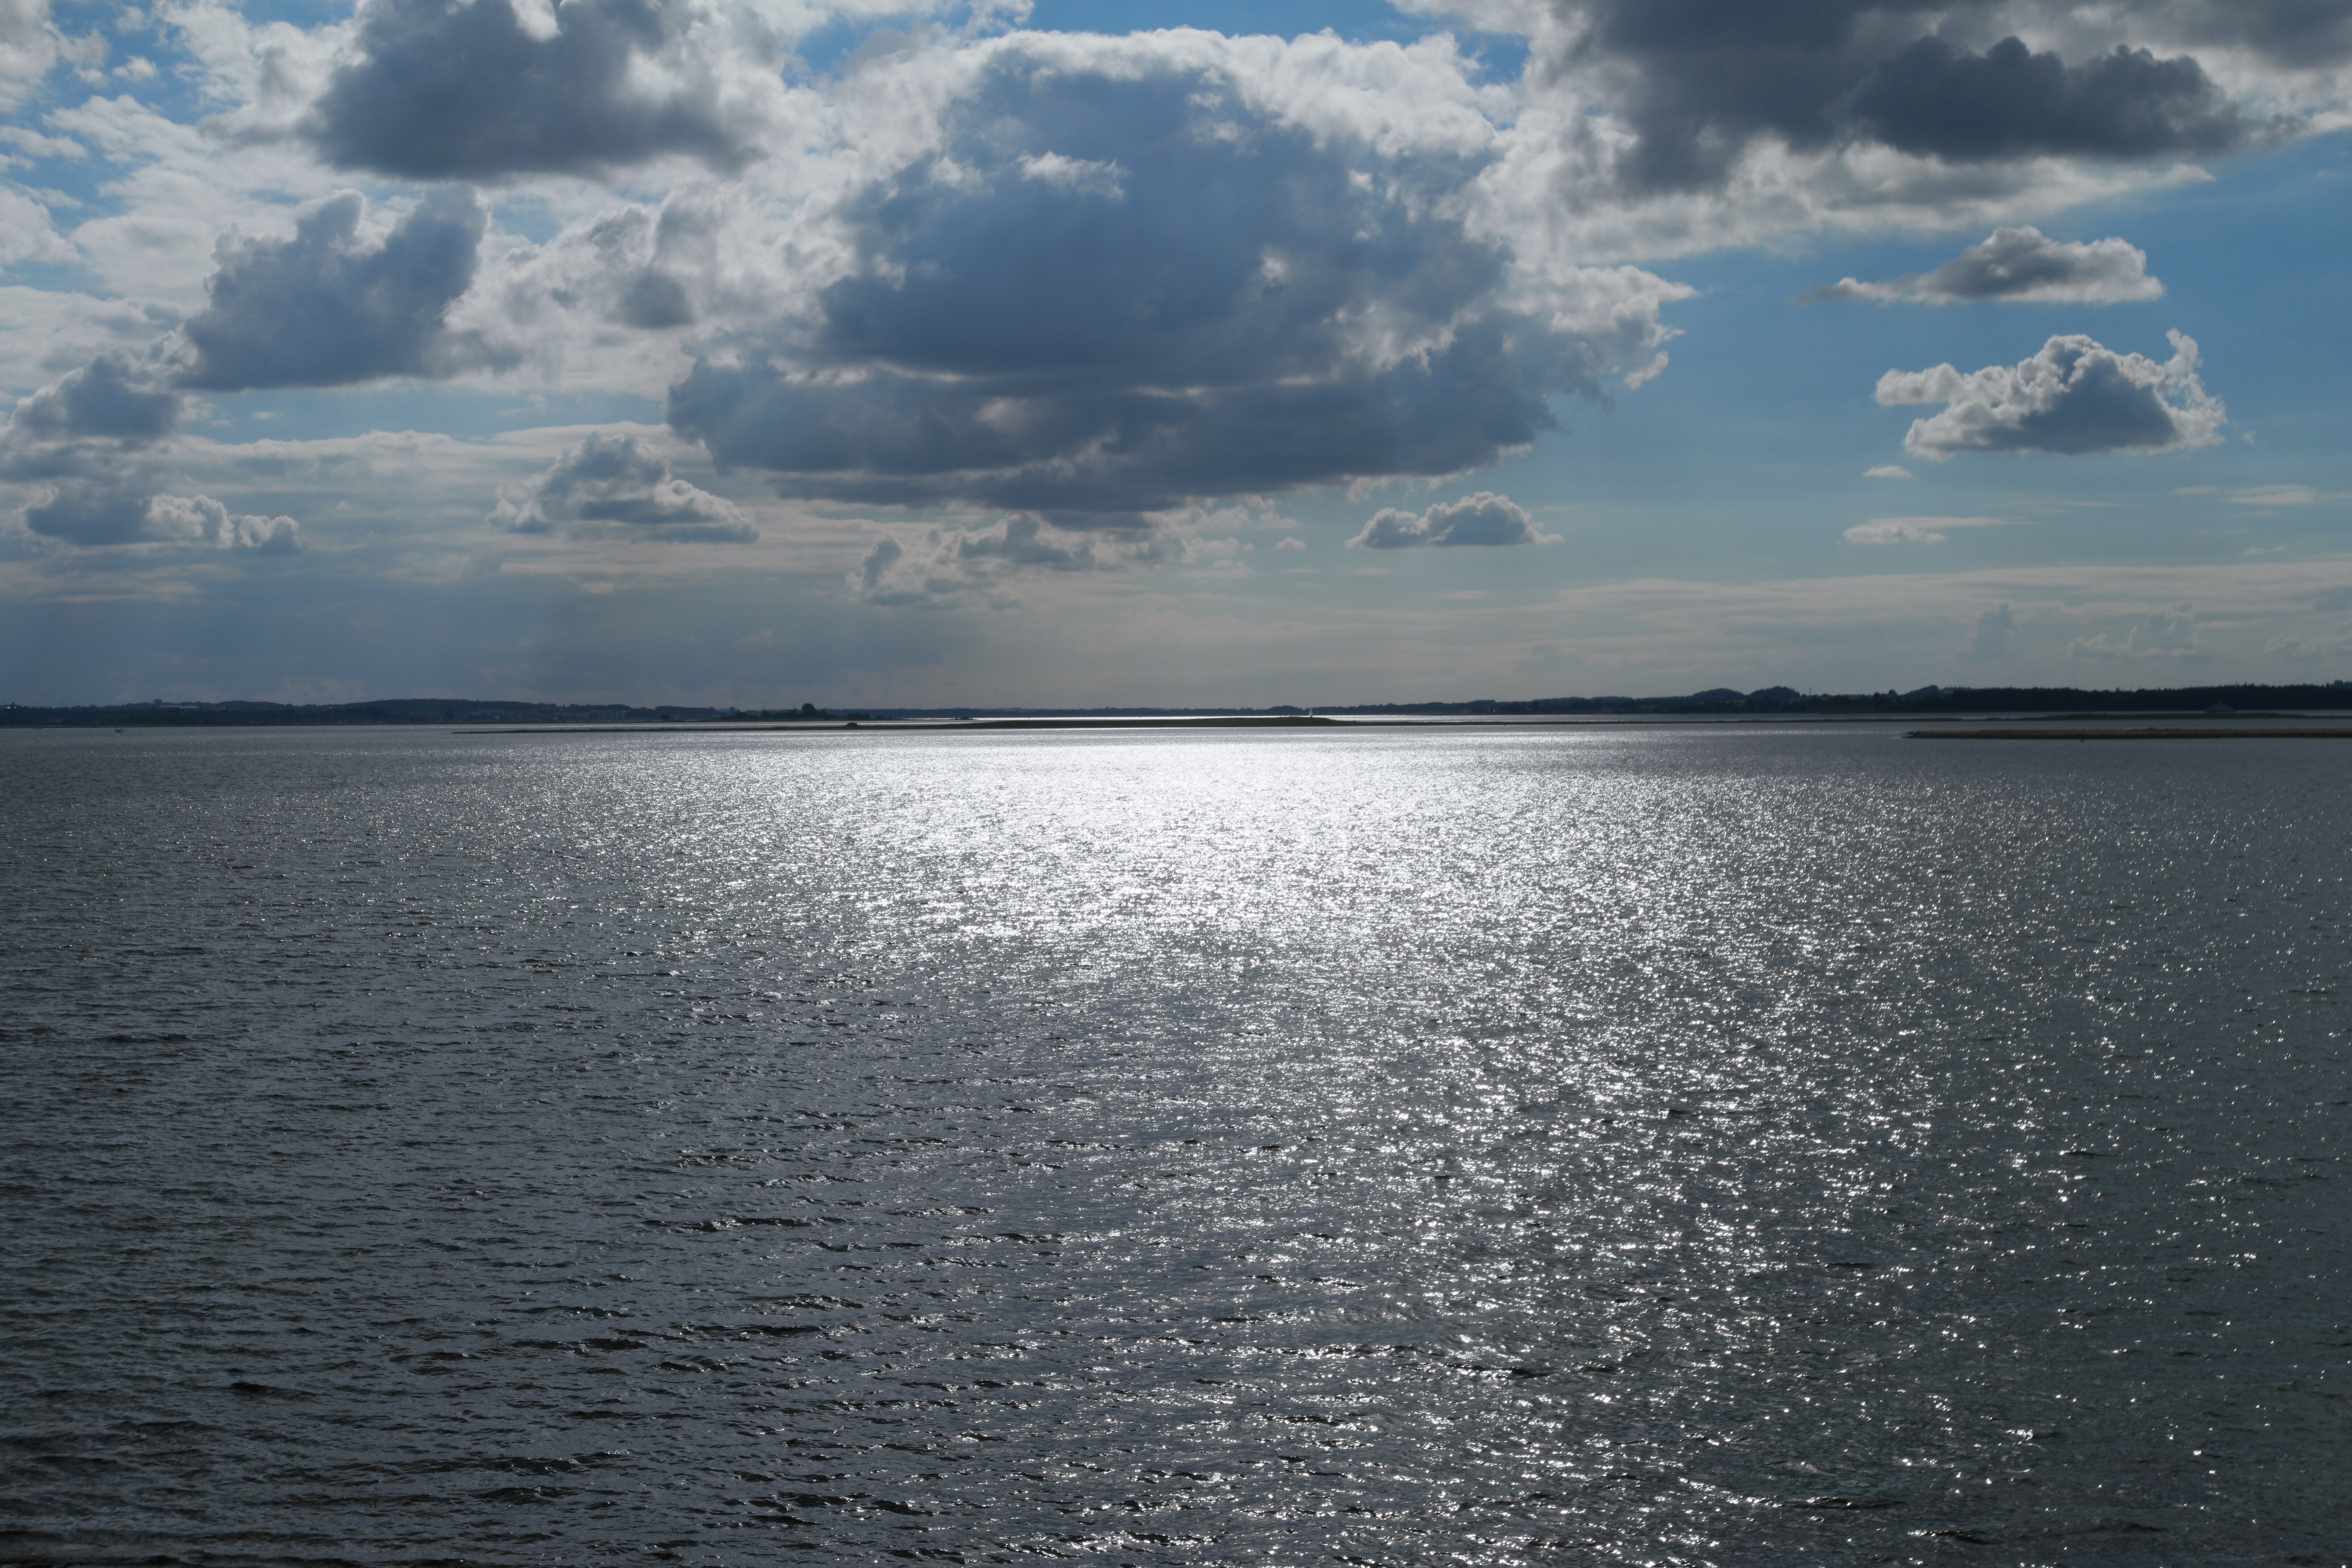
beach, landscape, sea, coast, water, ocean, horizon, cloud, sky, sunlight, shore, lake, dawn, coastal, dusk, reflection, weather, bay, blue, fjord, body of water, clouds, denmark, sol, zealand, mood, loch, meteorological phenomenon, holb k, atmospheric phenomenon